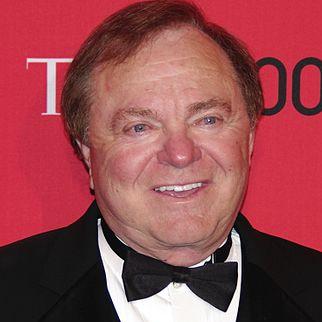
Age: 66